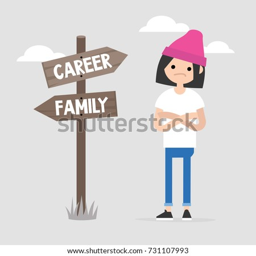
young female specialist making a choice between the career and family .